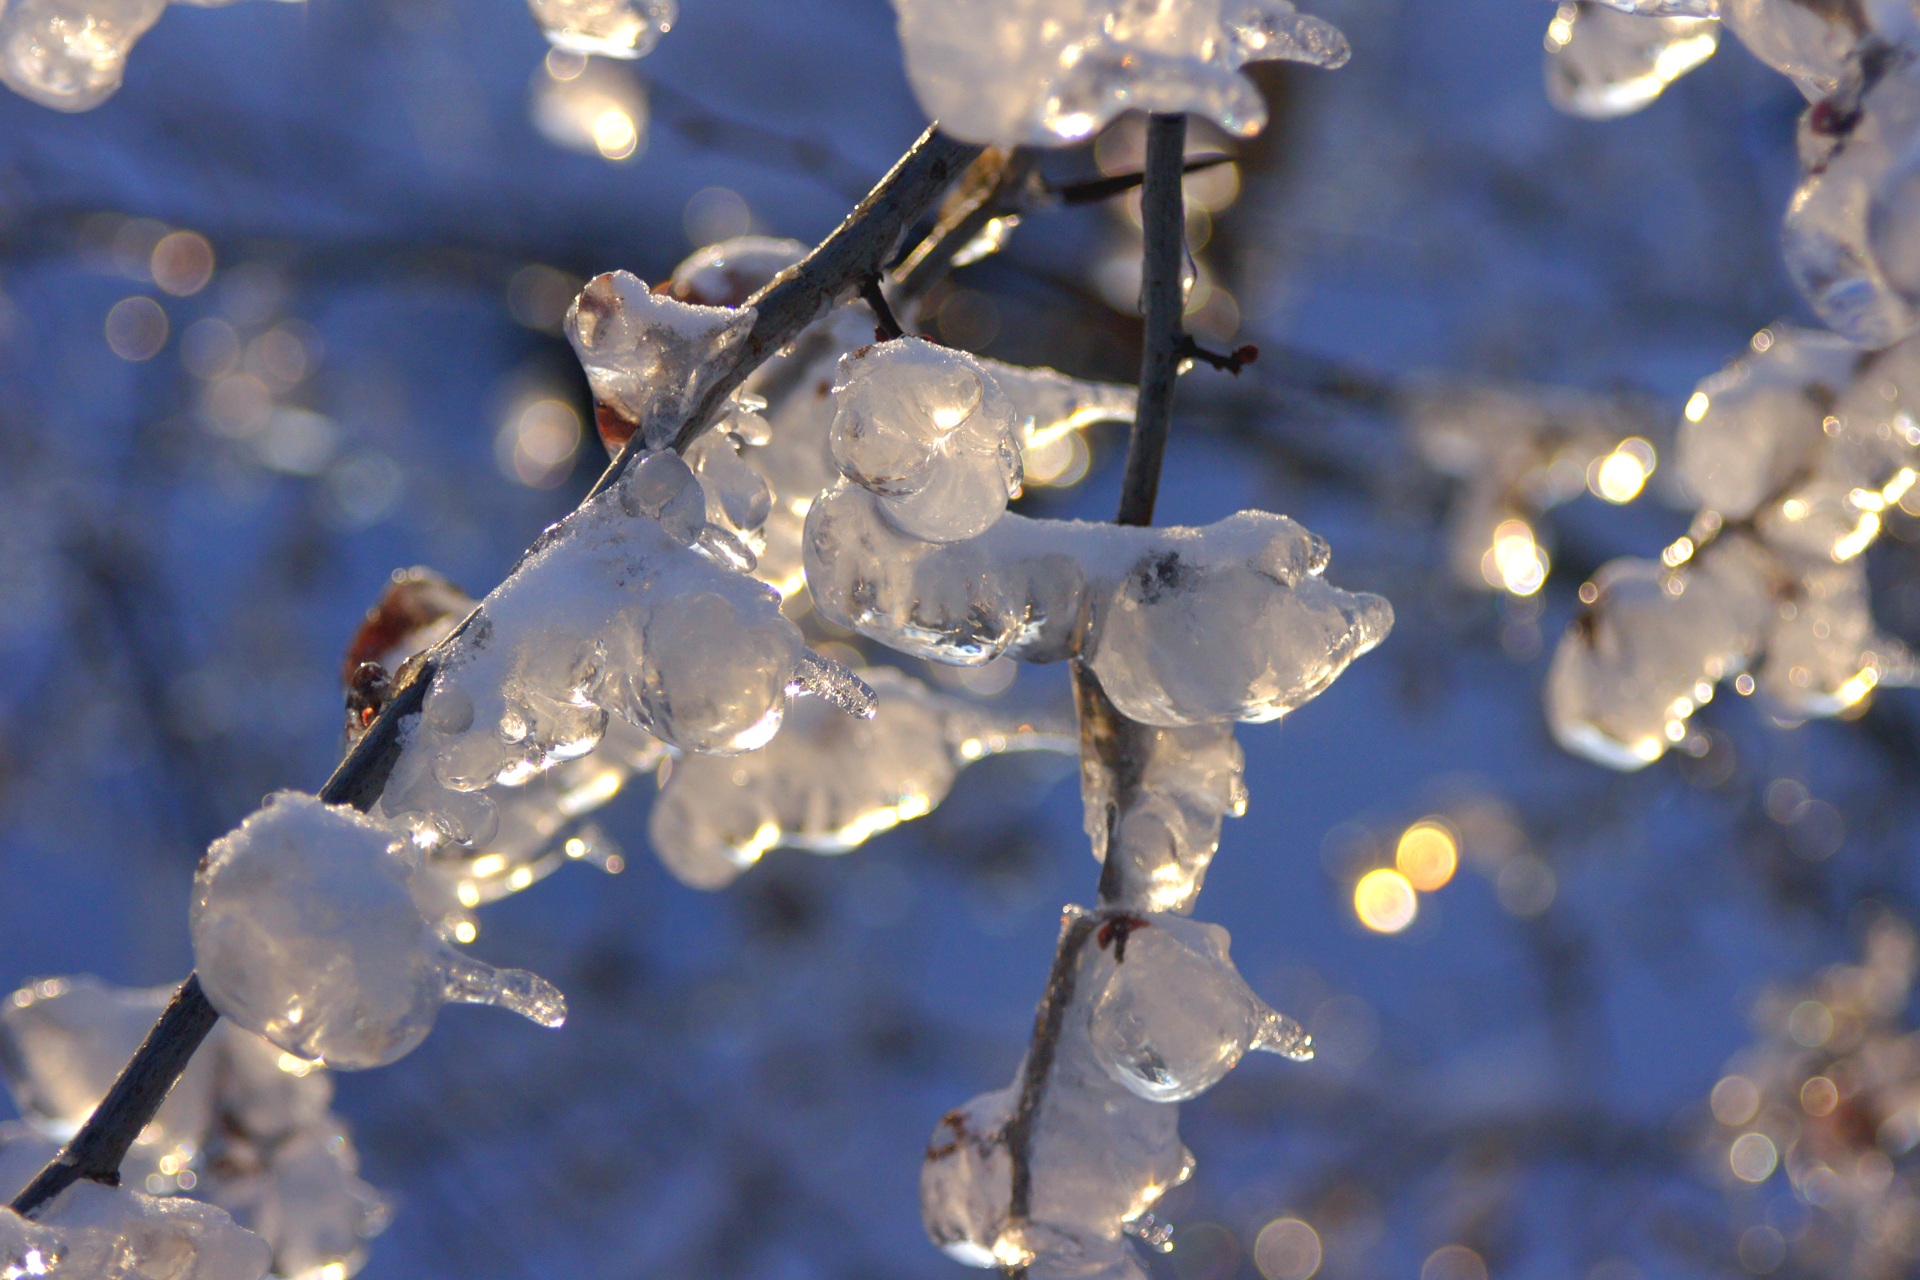
tree, water, nature, branch, blossom, snow, winter, light, plant, sunlight, leaf, flower, frost, ice, spring, reflection, lighting, season, twig, freezing, macro photography